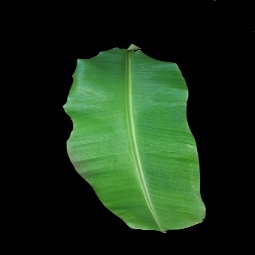
Label: Calcium